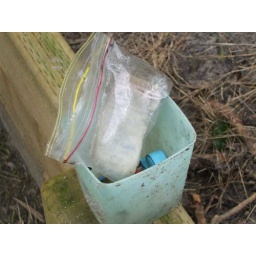
The perils of a cache on low ground near water - it's apt to get flooded and wet.